Marco Rima

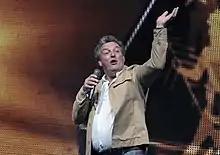
Marco Rima at 12. Internationale Sportnacht Davos 2014

Marco Rima (born April 7, 1961 in Winterthur, Switzerland) is a Swiss actor, comedian, cabaret artist and producer. He grew up in the canton of Zug and studied elementary school teaching. He now lives in Oberägeri, canton of Zug.